Nanchang CJ-6

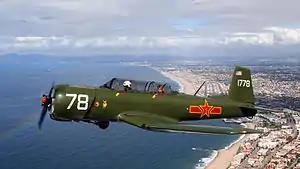
A Nanchang CJ-6A

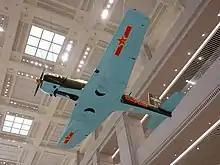
Nanchang CJ-6 in Military Museum of the Chinese People's Revolution

The Nanchang CJ-6 is a Chinese basic trainer aircraft designed and built by the Nanchang Aircraft Factory (now Hongdu Aviation) for use by the People's Liberation Army Air Force (PLAAF).